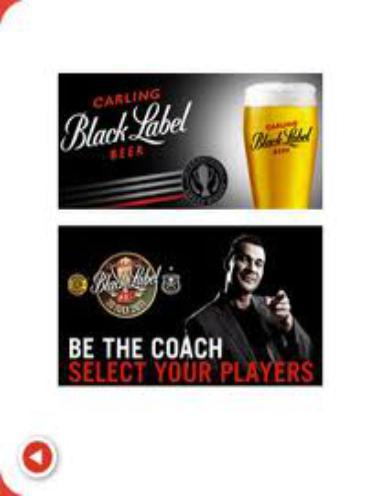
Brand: Carling Black Label
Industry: Food